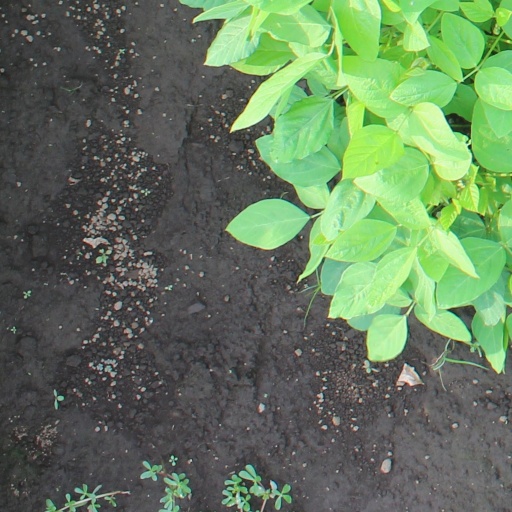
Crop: soybean